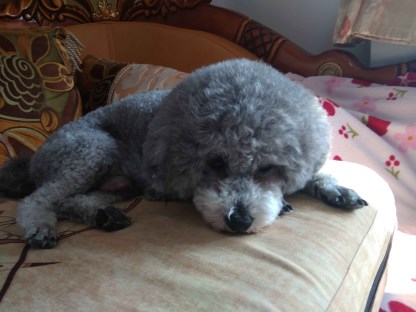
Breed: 7449-n000128-teddy